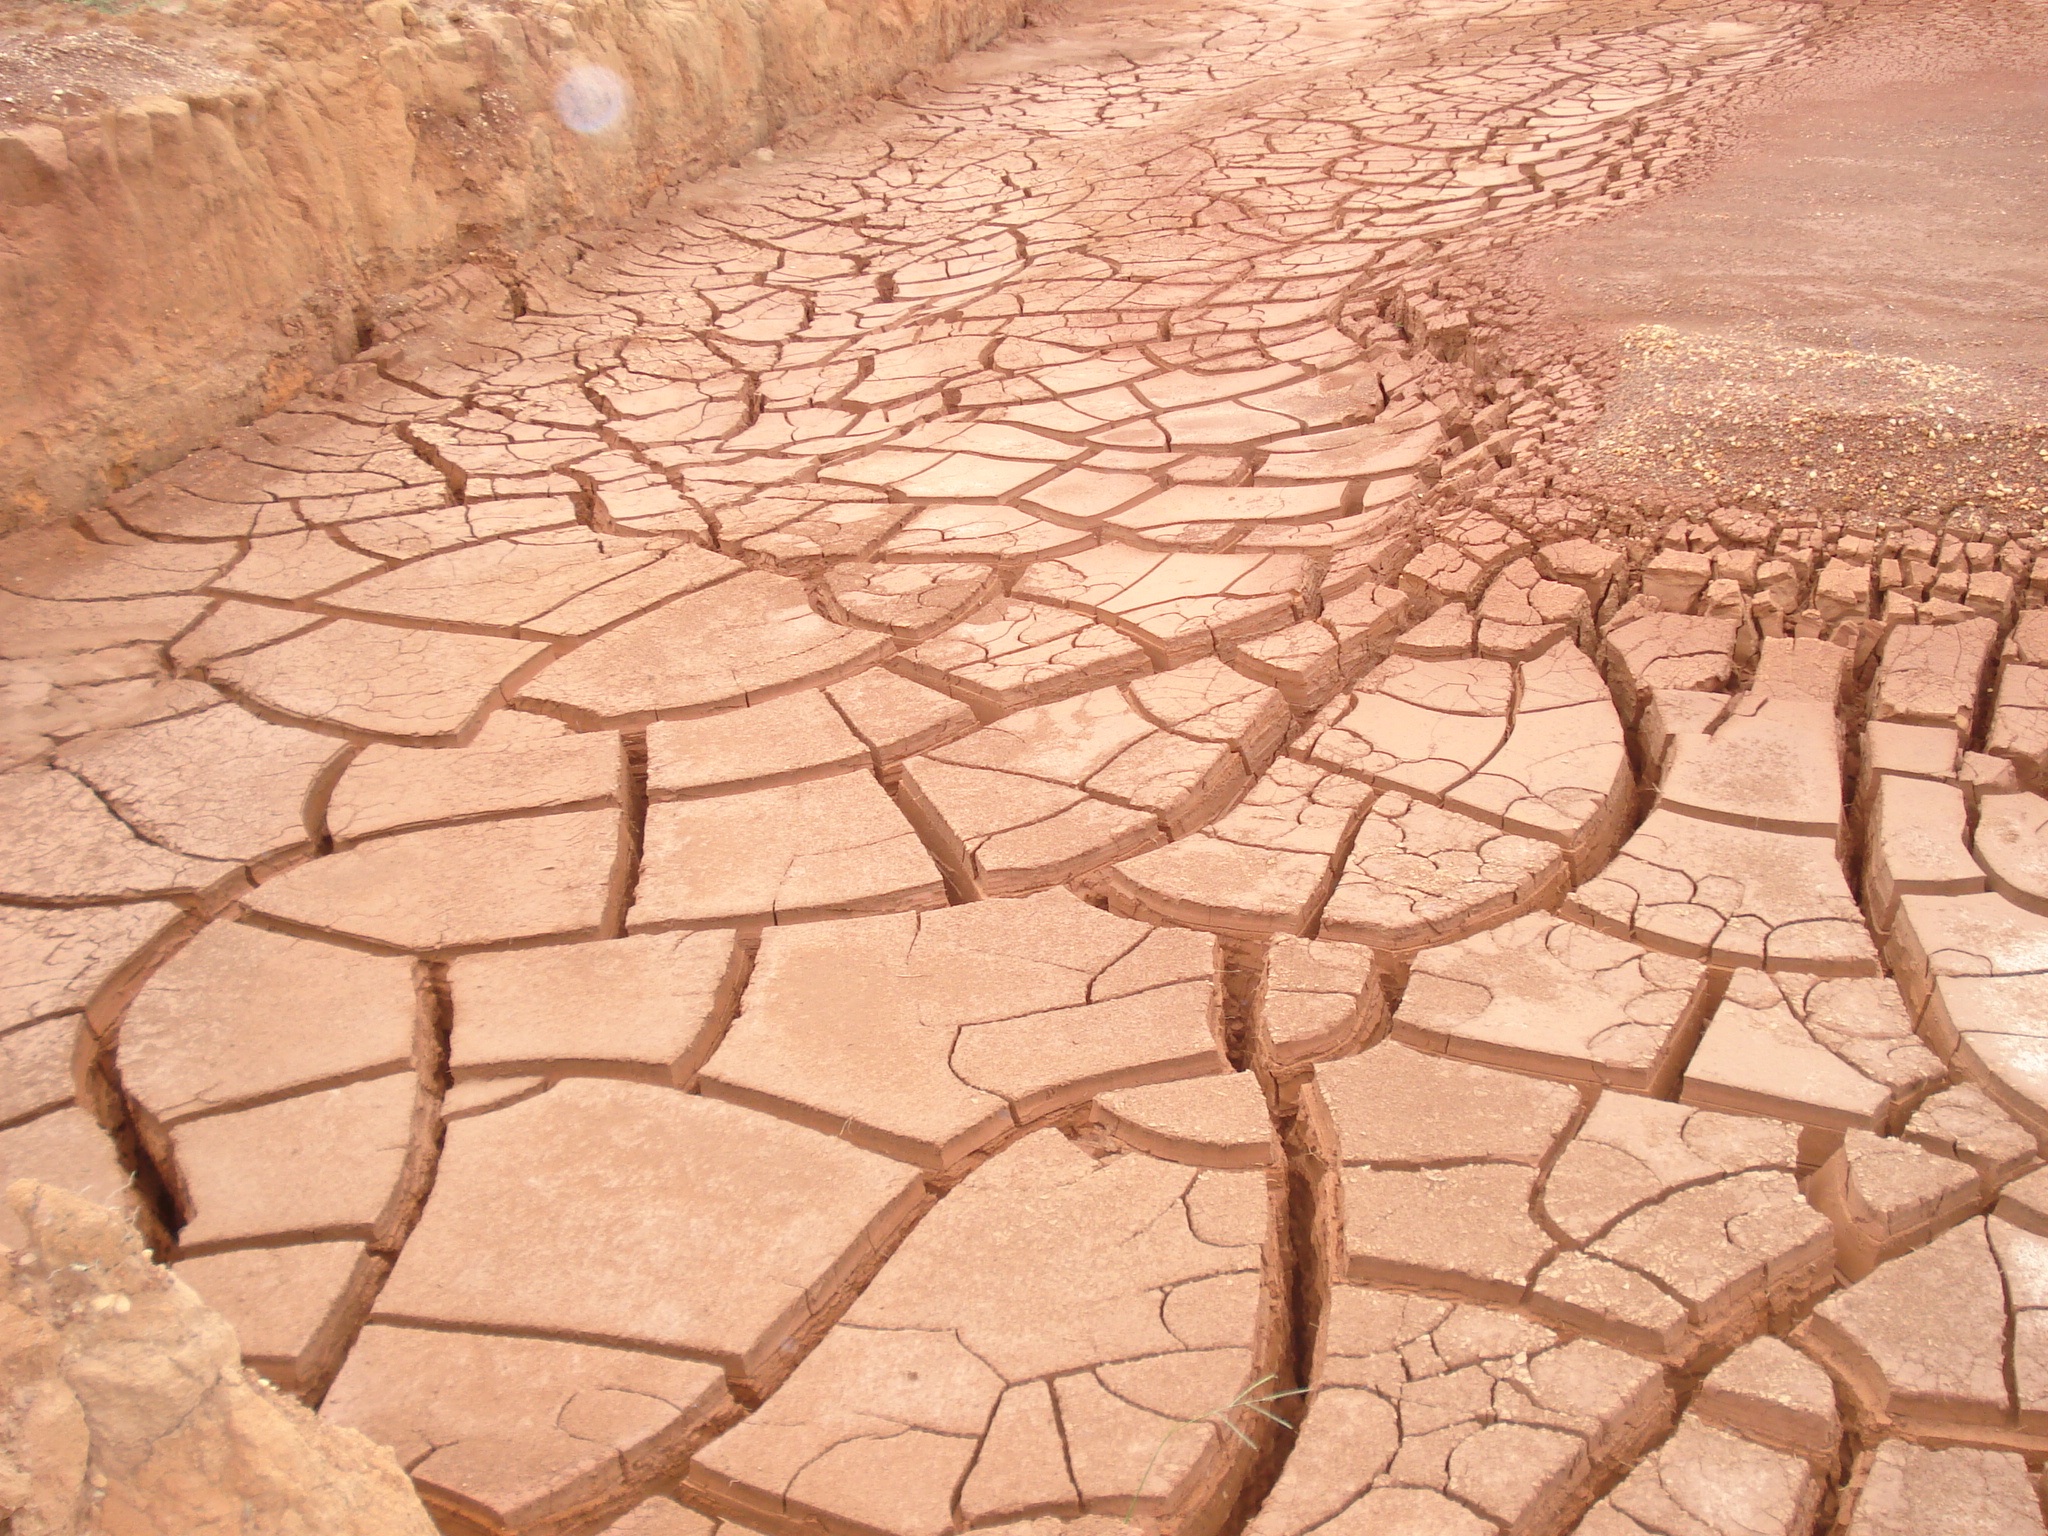
ground, floor, soil, material, clay, cracks, drought, flooring, road surface, geological phenomenon